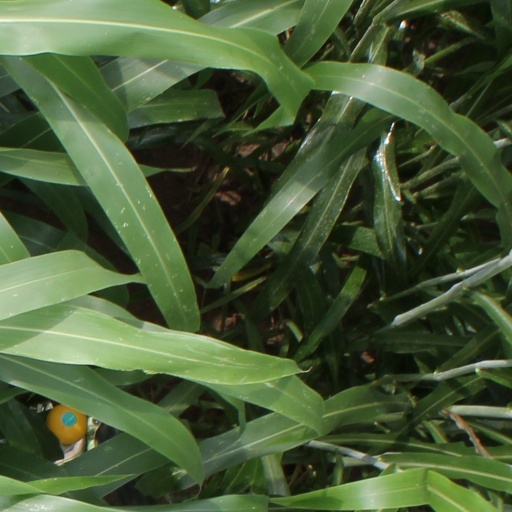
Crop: sorghum